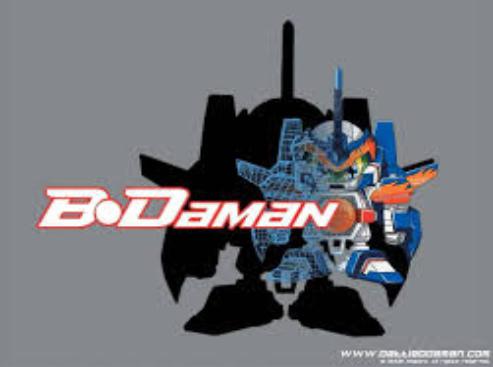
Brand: B-Daman
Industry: Leisure